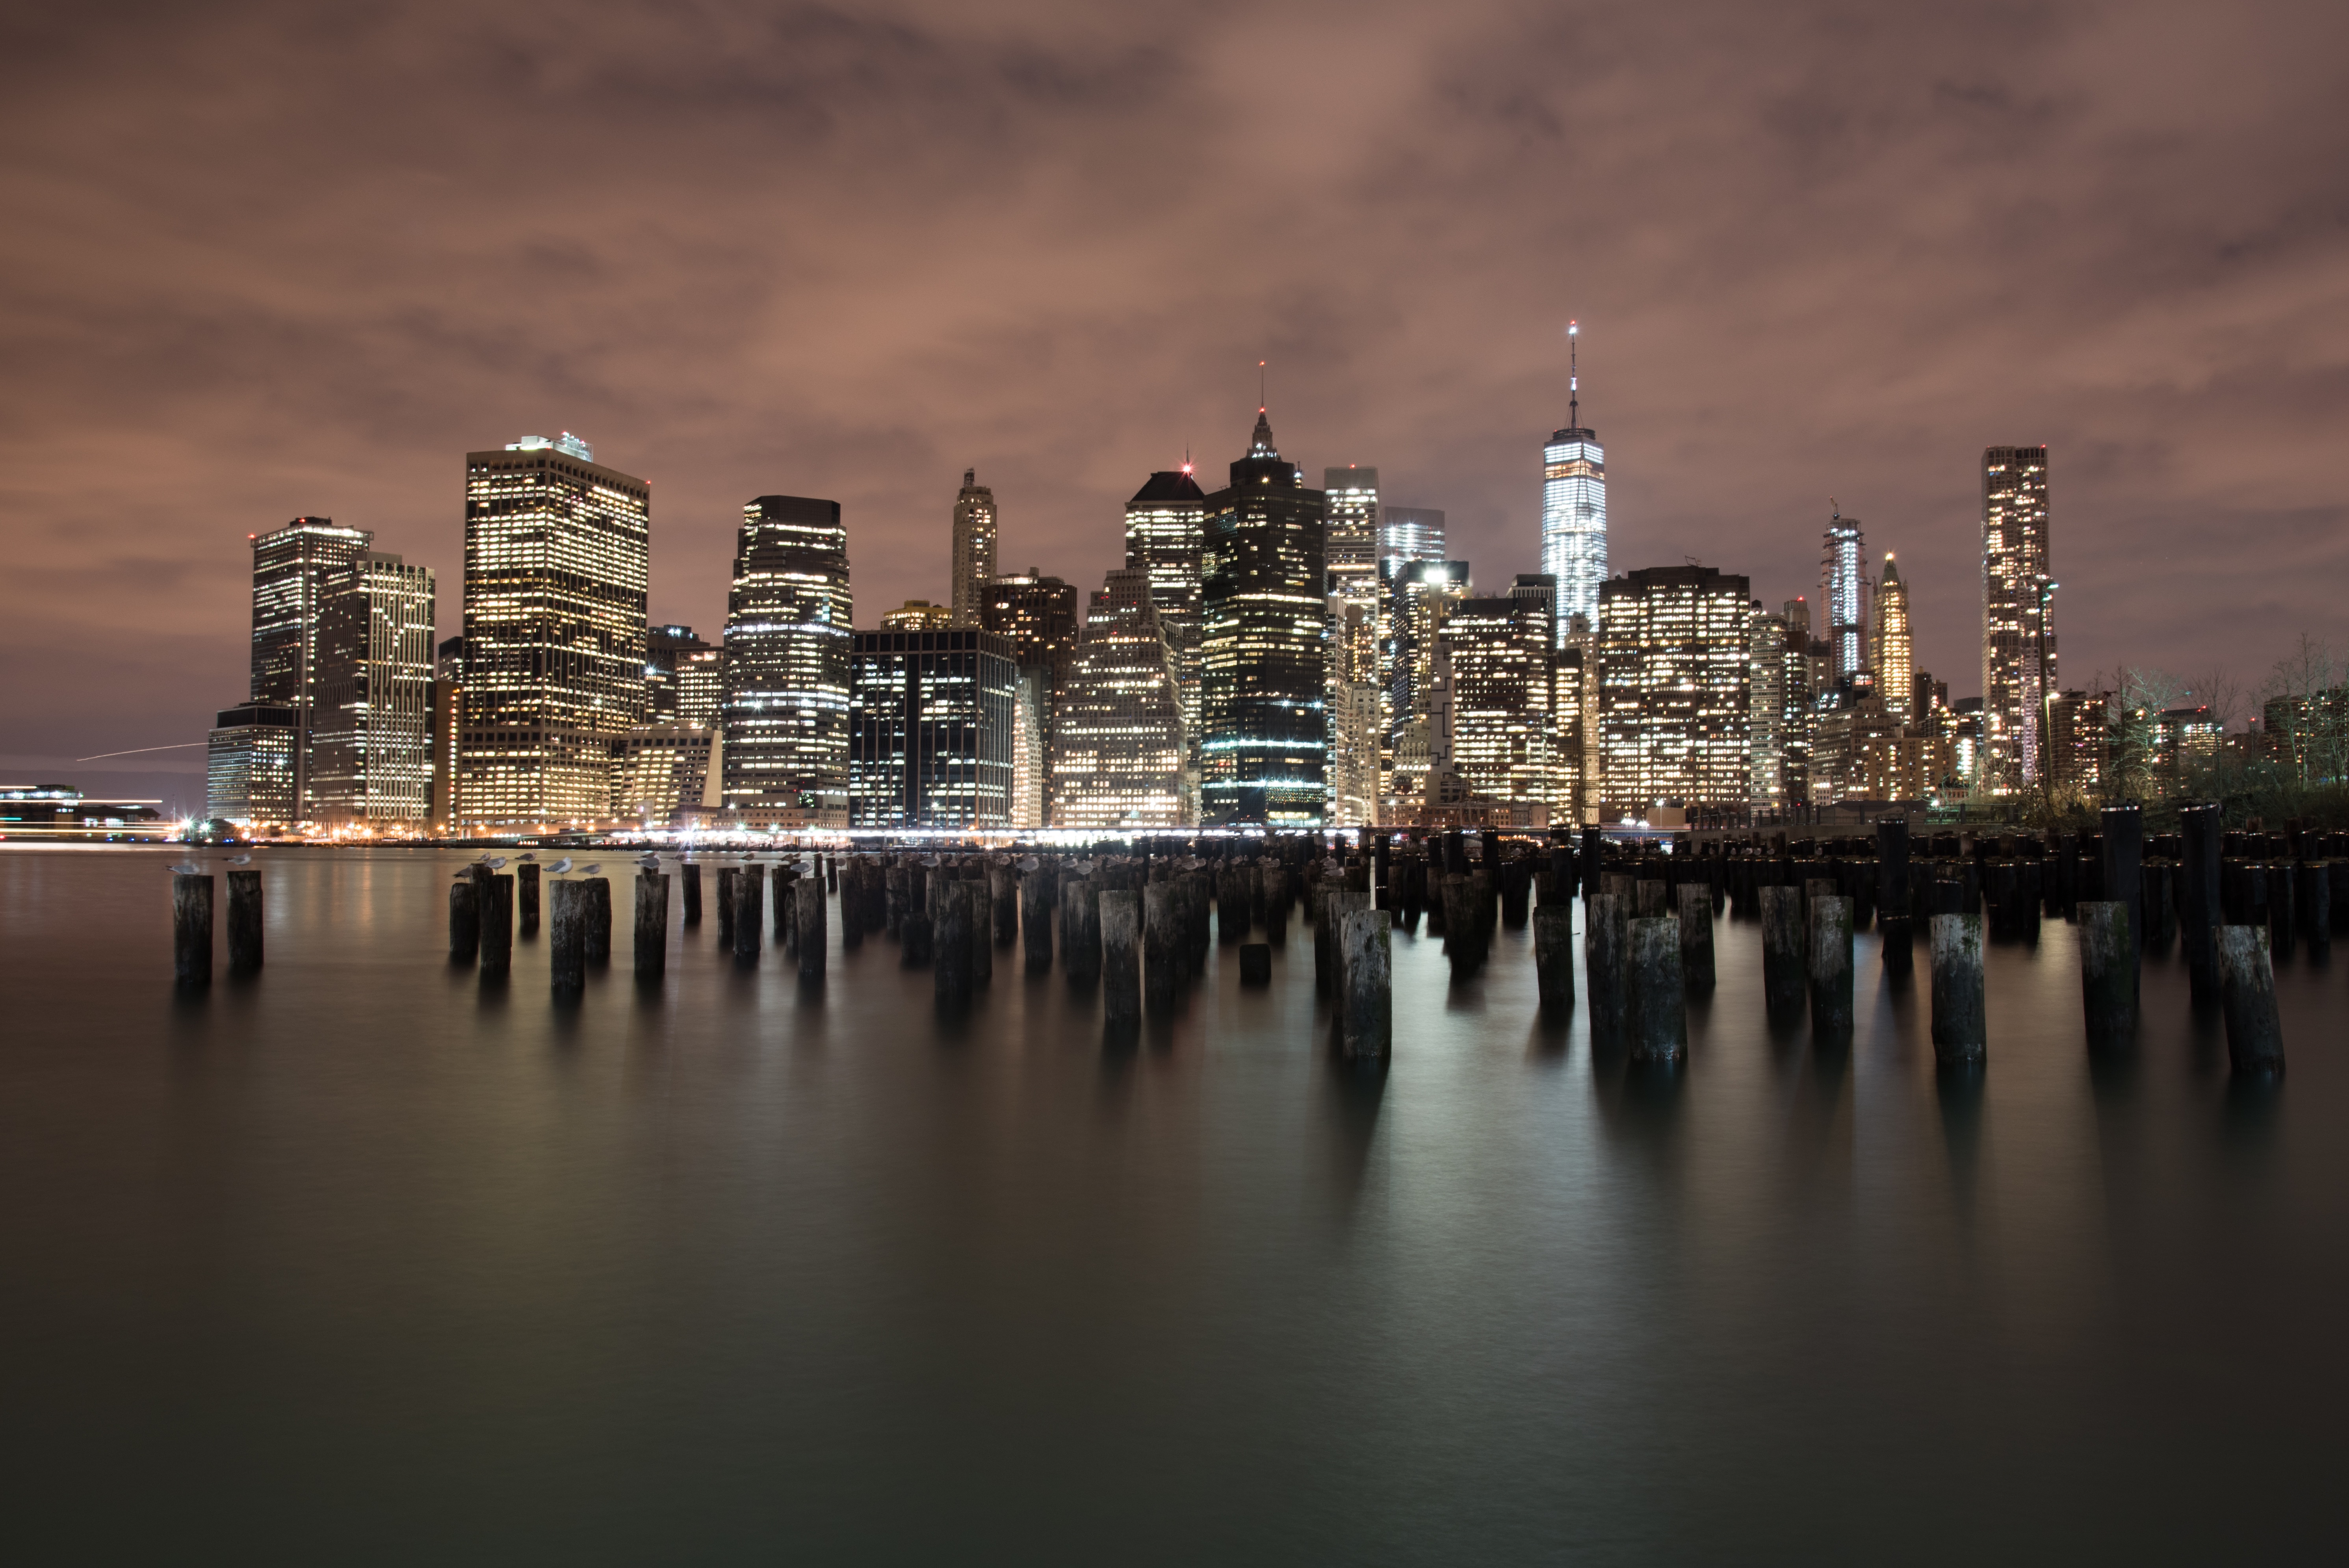
water, horizon, skyline, night, morning, dawn, city, skyscraper, cityscape, downtown, dusk, evening, reflection, landmark, metropolis, urban area, geographical feature, atmospheric phenomenon, human settlement